Haymond Maxwell

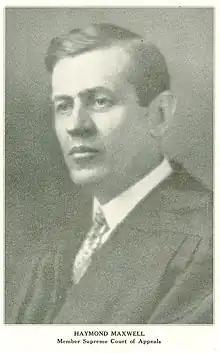
Haymond Maxwell (1879-1958)

Maxwell was the son of Edwin Maxwell, a prominent West Virginia judge and politician, and Loretta Shuttleworth. Maxwell was educated in the public schools and then at West Virginia University, graduating in 1900. He received a law degree there in 1901. He opened a practice in Clarksburg, and was elected to the West Virginia House of Delegates in 1905 as a Republican. In May 1909 he was appointed as judge of the criminal court in Harrison County, serving until 1912. As of December 1909 he was, at the age of 30, the youngest judge in the state. In 1912 and 1920 he was elected to eight-year terms as Circuit Court judge. He resigned in 1925 to return to private practice. He was appointed to the West Virginia Supreme Court of Appeals on August 21, 1928, and elected on the Republican ticket to a full term in November of that year, serving until December 31, 1940. He was unsuccessful in seeking re-election in 1940 and 1944.